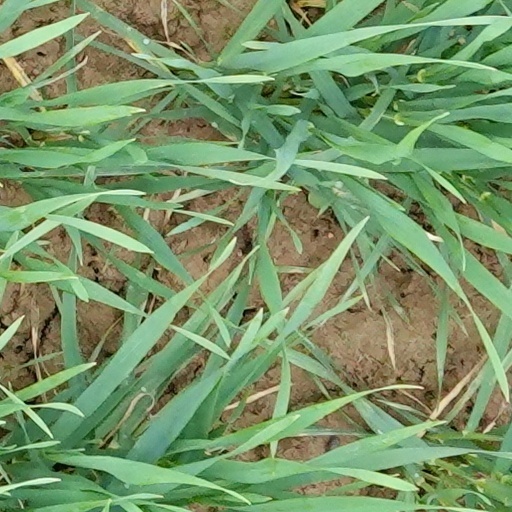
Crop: wheat